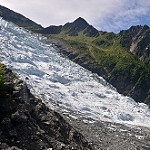
Label: glacier